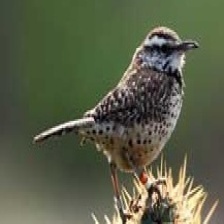
Species: CACTUS WREN
Scientific name: CAMPYLORHYNCHUS BRUNNEICAPILLUS